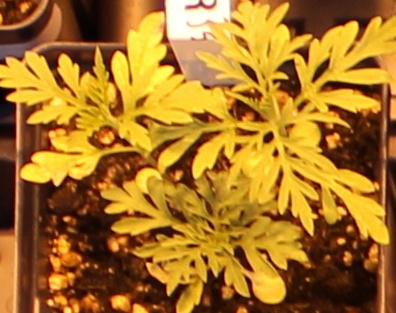
Label: Ragweed